Uniforms of the Confederate States Armed Forces

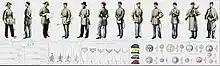
Confederate uniforms, plate 172 of the Civil War "Atlas"

Each branch of the Confederate States armed forces had its own service dress and fatigue uniforms and regulations regarding them during the American Civil War, which lasted from April 12, 1861, until May 1865.